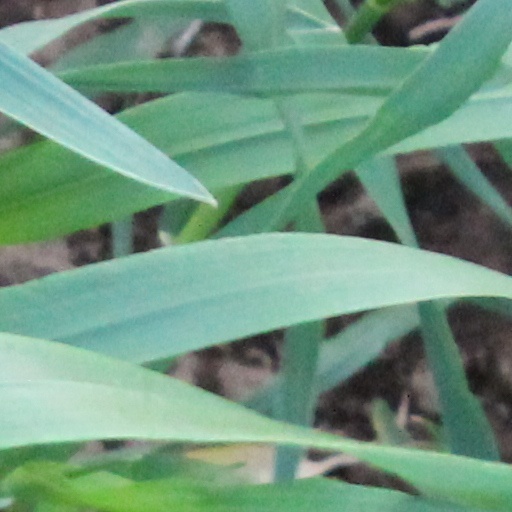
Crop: wheat